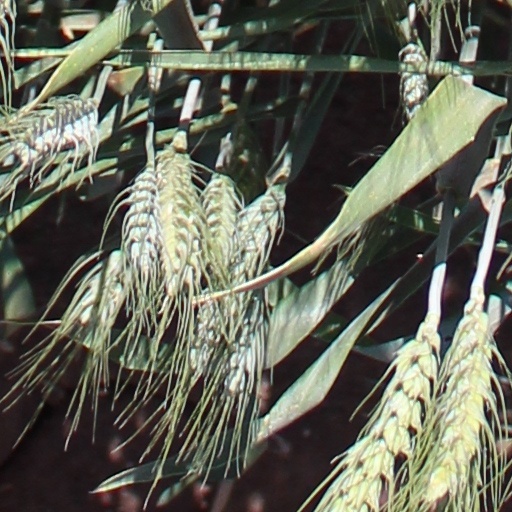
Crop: wheat